Renault in Formula One

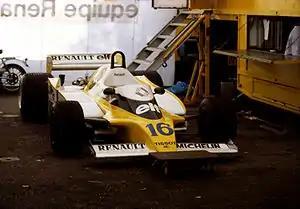
In 1979, the Renault RS10 became the first turbocharged car to win a Grand Prix.

Expanding to two drivers with René Arnoux joining Jabouille, the team continued to struggle although Jabouille earned a pole position in South Africa. By mid-season, both drivers had a new ground-effect car, the RS10, and at Dijon for the French Grand Prix the team legitimised itself with a brilliant performance in a classic race. The two Renaults were on the front row in qualifying, and pole-sitter Jabouille won the race, the first driver in a turbocharged car to do so, while Arnoux and Gilles Villeneuve were involved in an extremely competitive duel for second, Arnoux narrowly getting beaten to the line. While Jabouille ran into hard times after that race, Arnoux finished second at Silverstone in the following race and then repeated that at the Glen, proving it was not a fluke.